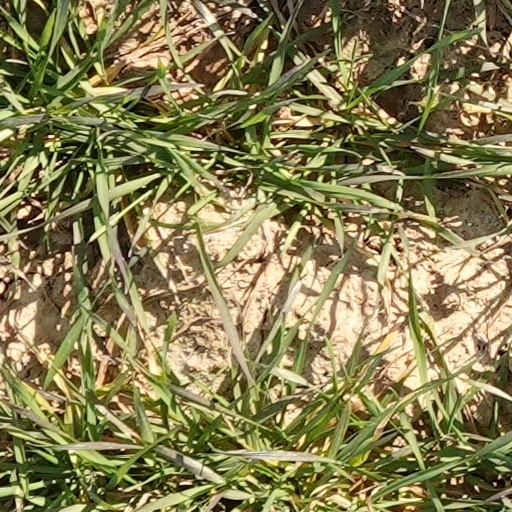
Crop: wheat